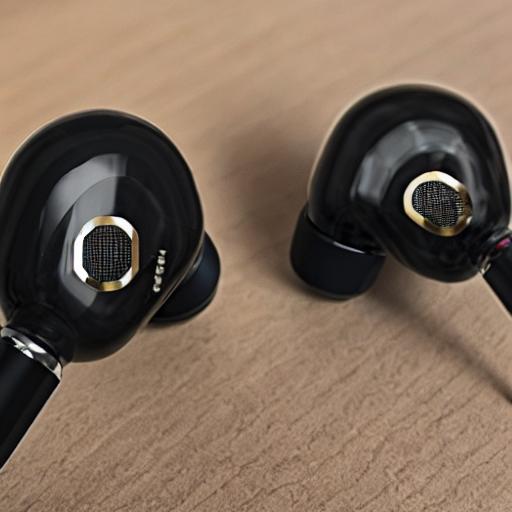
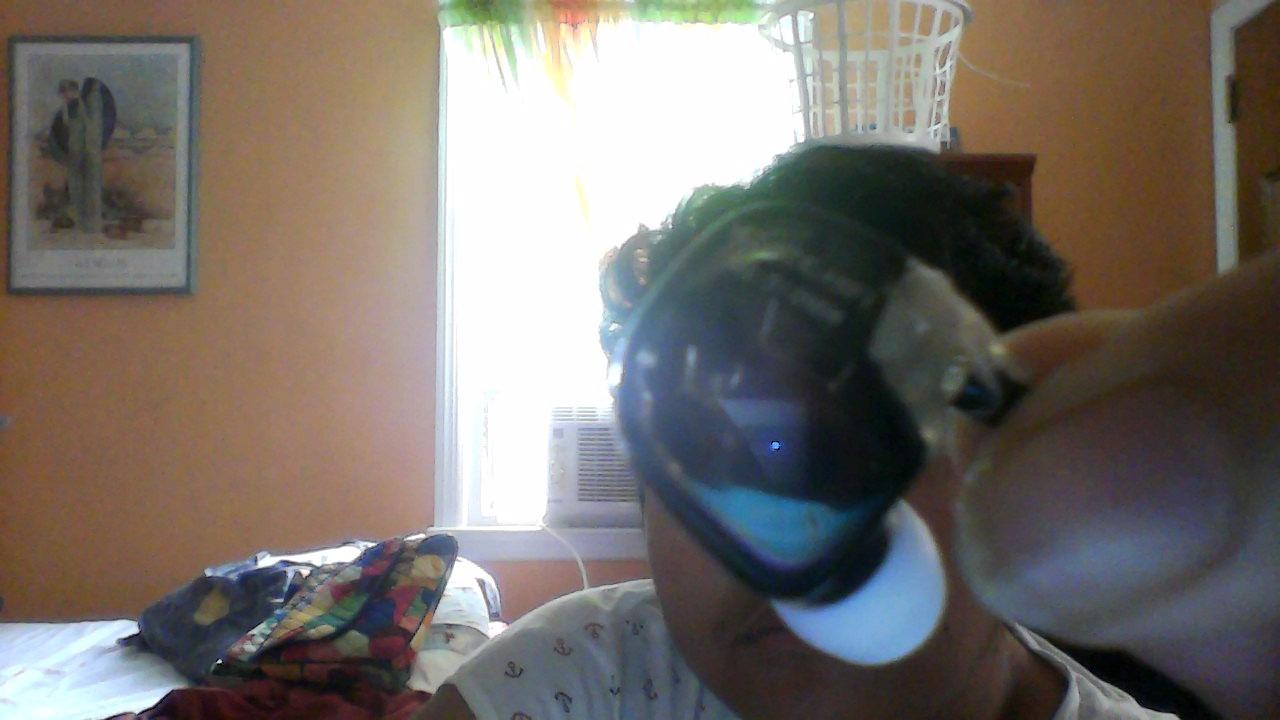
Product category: headphones
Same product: no